Héctor Lucchetti

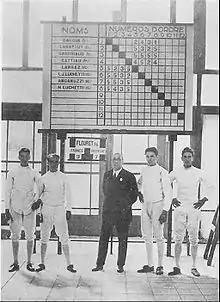

Héctor Lucchetti (born 9 March 1905, date of death unknown) was an Argentine fencer. He won a bronze medal in the team foil competition at the 1928 Summer Olympics.